Trinkhalle (Baden-Baden)

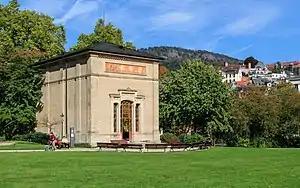
"Trinkhalle"'s side entrance

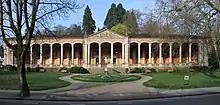
"Trinkhalle"'s open colonnade.

The Trinkhalle (pump house) in the Kurhaus spa complex in Baden-Baden, Germany was built 1839–42 by Heinrich Hübsch in a complementary architectural style as the spa's main building. The 90-metre arcade is lined with frescos and benches. The spa waters are said to have curative powers.